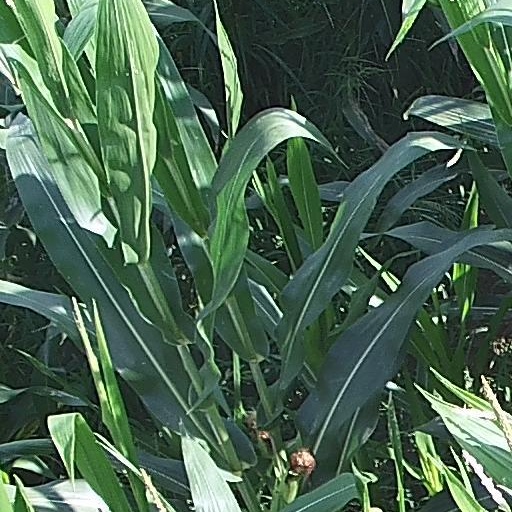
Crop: maize; corn